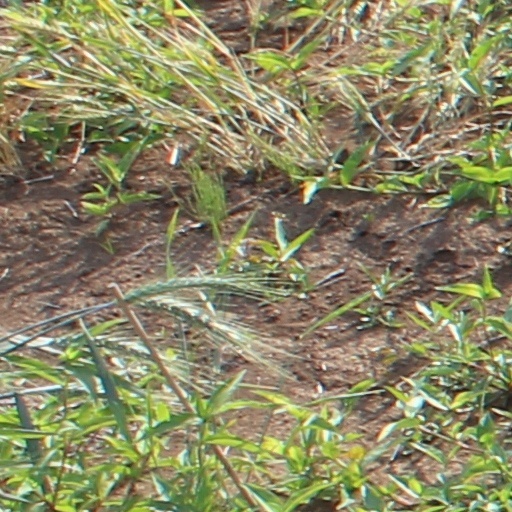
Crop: wheat